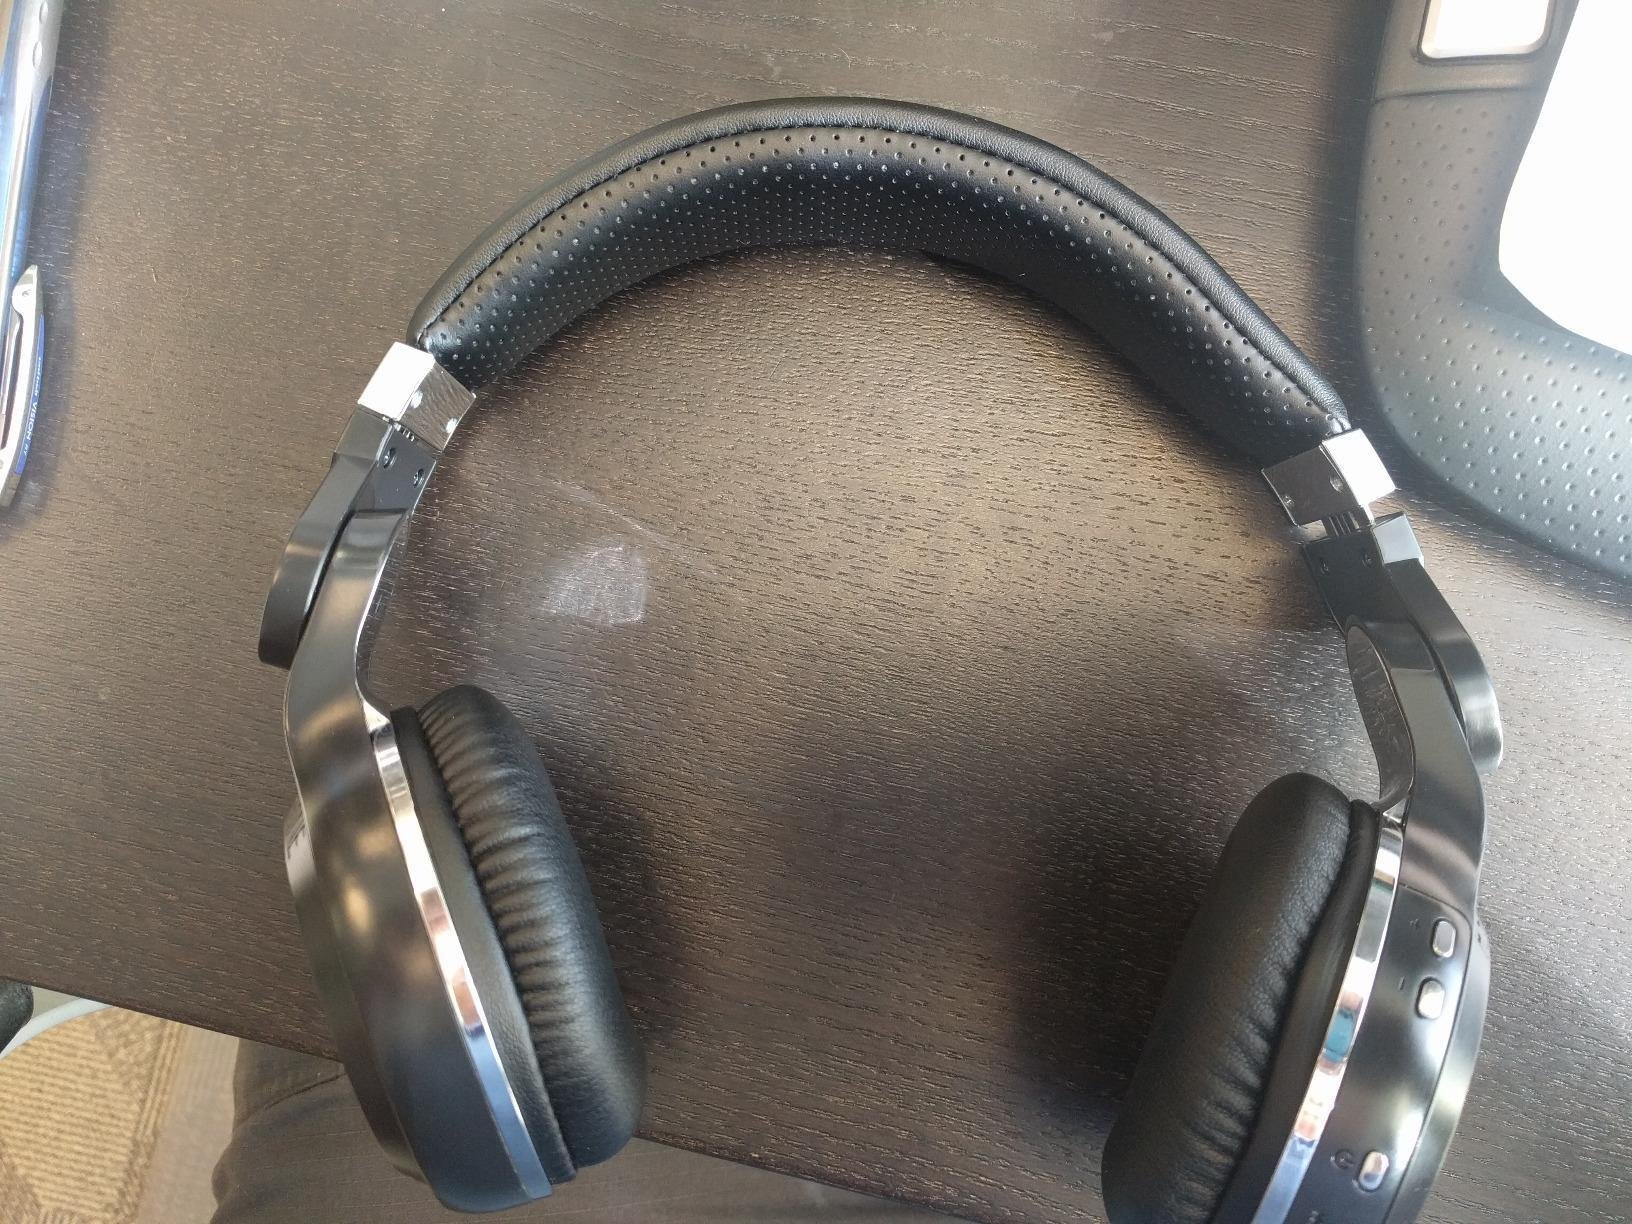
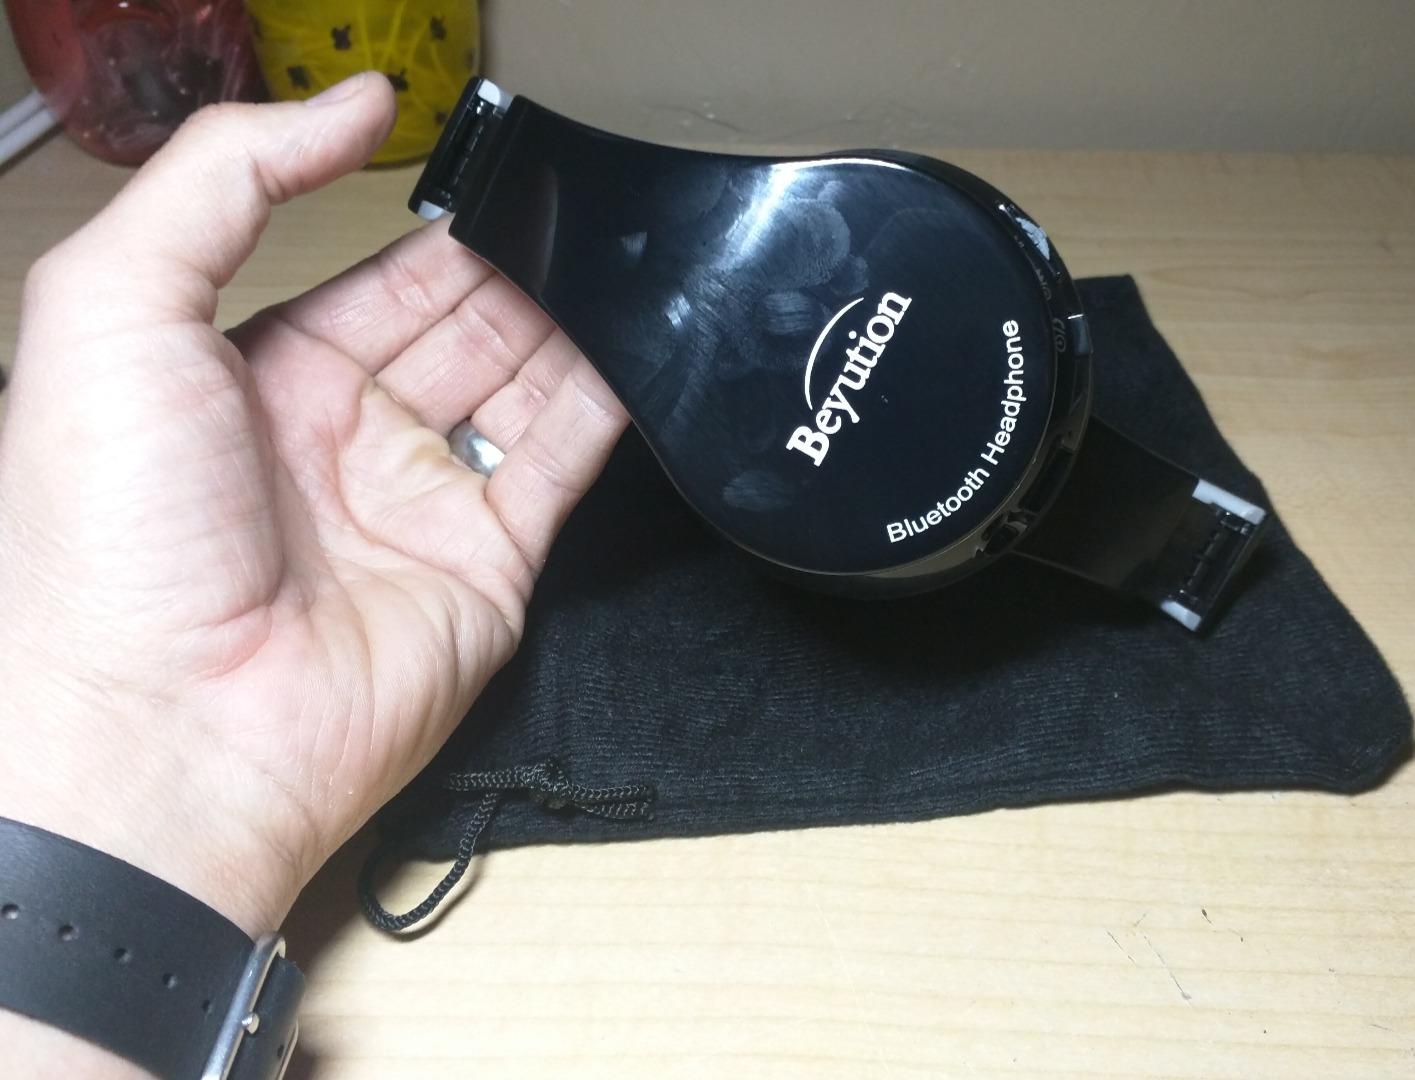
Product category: headphones
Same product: no